Clara Ward

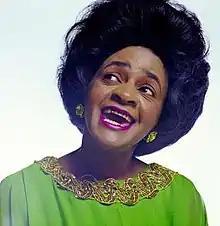
Ward in 1970

Clara Mae Ward (April 21, 1924 – January 16, 1973) was an American gospel singer who achieved great artistic and commercial success during the 1940s and 1950s, as leader of the Famous Ward Singers. A gifted singer and arranger, Ward adopted the lead-switching style, previously used primarily by male gospel quartets, creating opportunities for spontaneous improvisation and vamping by each member of the group, while giving virtuoso singers such as Marion Williams the opportunity to perform the lead vocal in songs such as "Surely, God Is Able" (among the first million-selling gospel hits), "How I Got Over" and "Packin' Up". The album "Surely God Is Able" by The Famous Ward Singers was the first by a gospel group to exceed sales of 500,000 units.